Culture of Latvia

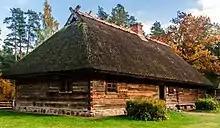
Latvian house built in 1848 at "Vecķērves", Grobin County, Rucava Parish, Courland, now at The Ethnographic Open-Air Museum of Latvia

Choir traditions are very strong in Latvia. Alongside many professional choirs, there are tens of thousands of Latvians who are part of different amateur choirs. Once every five years the Latvian National Song and Dance Festival takes place with around 20,000 singers taking part in it.